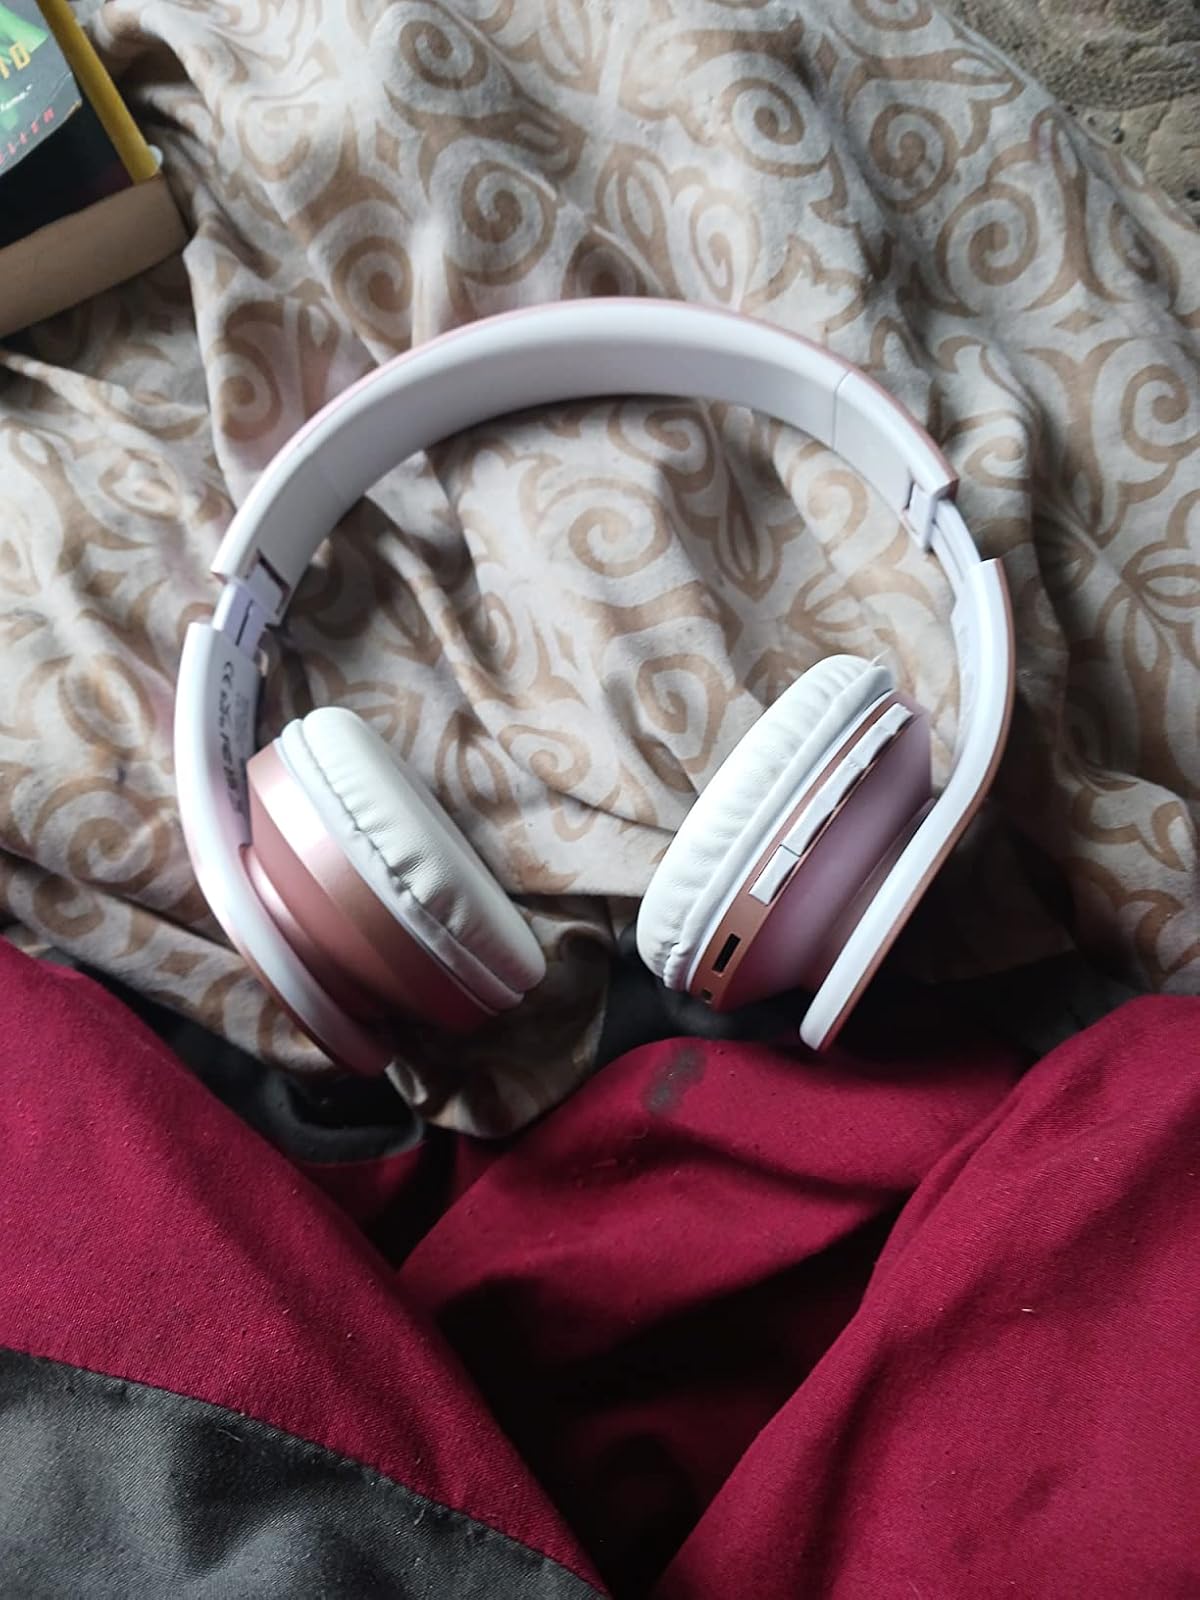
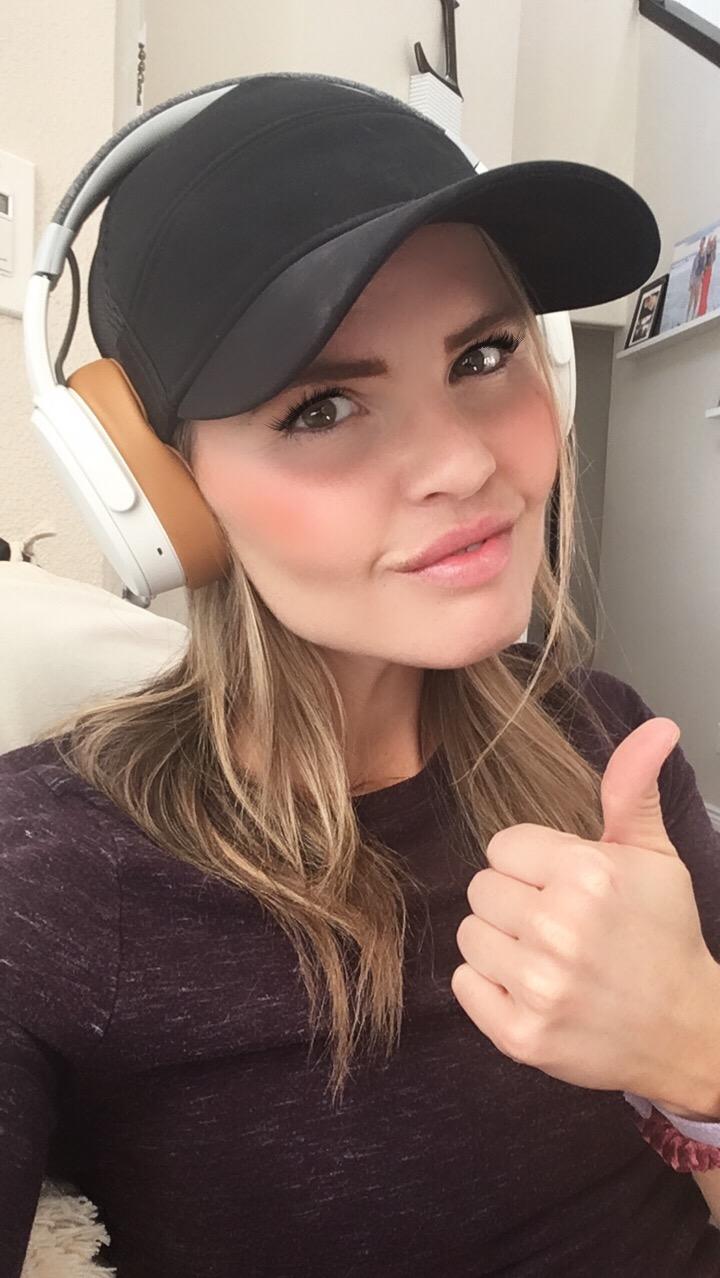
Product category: headphones
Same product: no